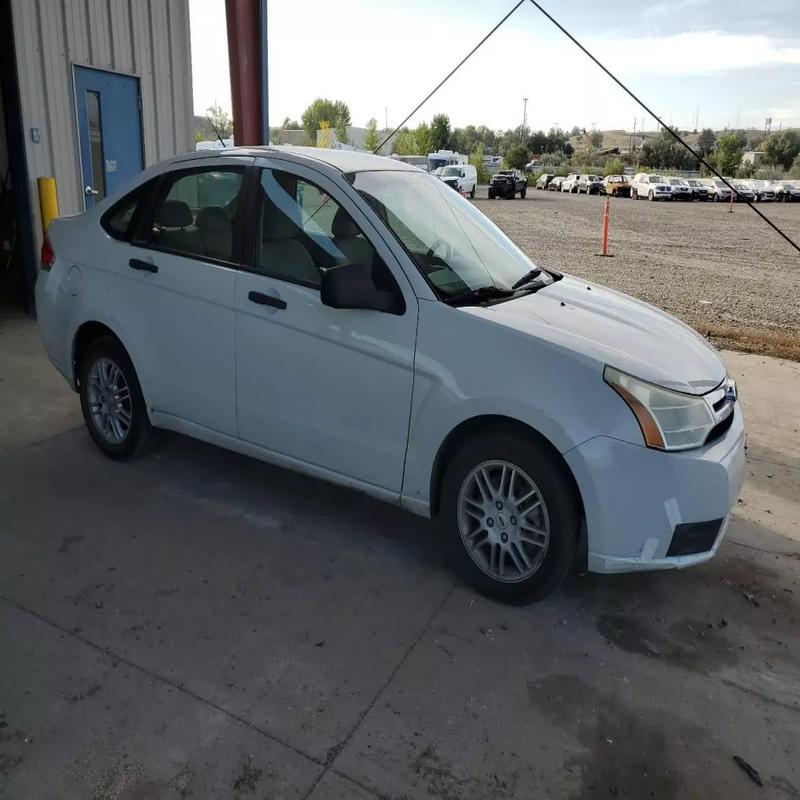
Aucun dommage détecté.
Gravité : aucun